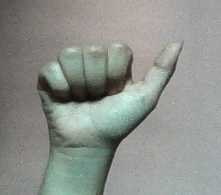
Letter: dhad